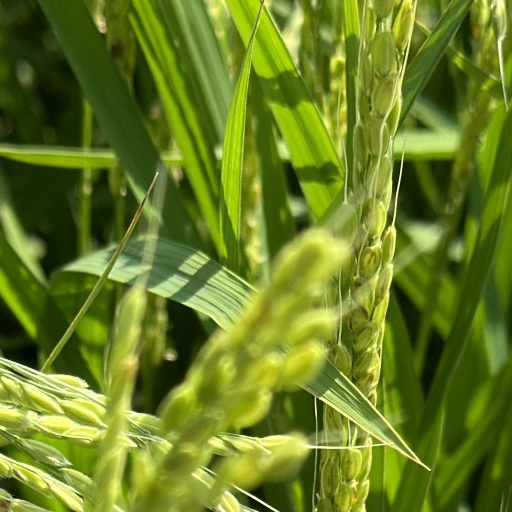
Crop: rice